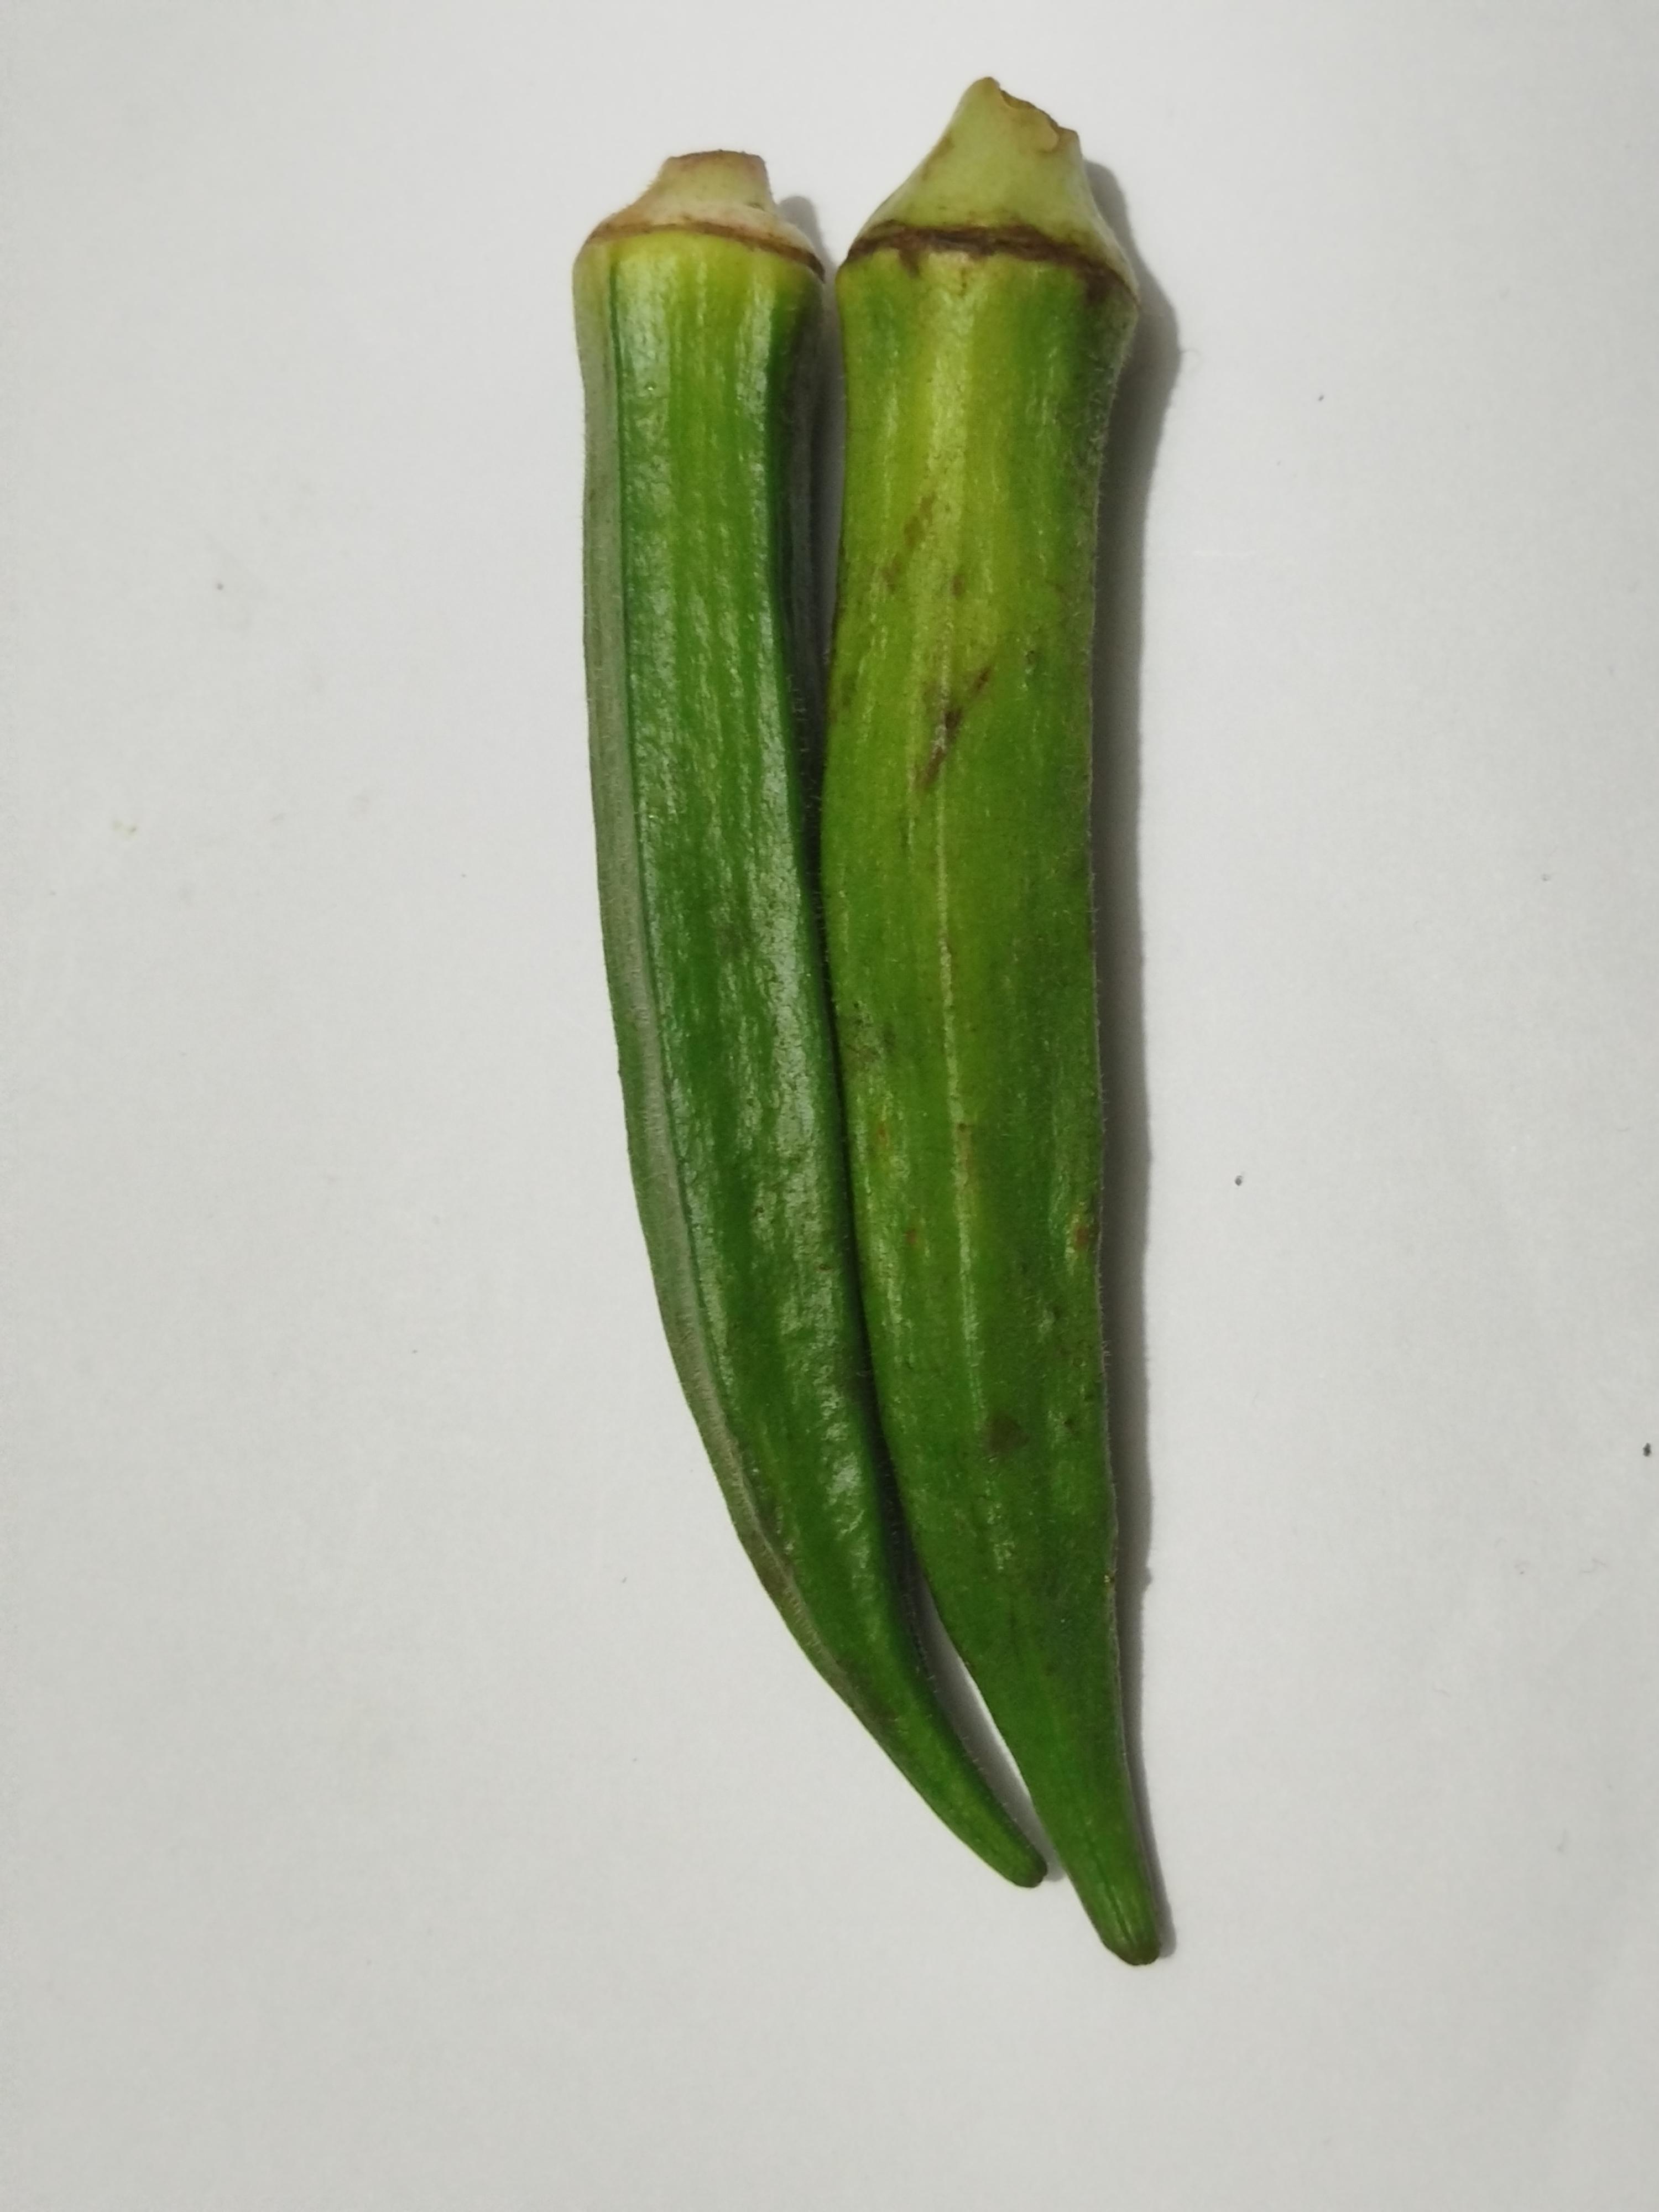
Label: Ladies finger